Davey Glennon

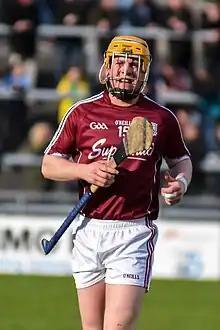
Davy Glennon in 2016

David 'Davy' Glennon (born 5 February 1991) is an Irish hurler who plays at inter-county level for Westmeath, having previously played for Galway. He continues to play with his club Mullagh.